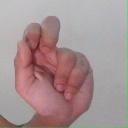
अक्षर: ढ